Quintus Sertorius

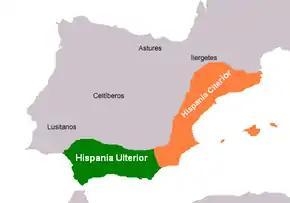
Iberia, showing the Roman Provinces in the time of Sertorius.

By late 83 or early 82 BC, having fallen out with the new Marian leadership, Sertorius was sent to Hispania as proconsul, "no doubt by mutual agreement". Sertorius may have been intended to go to Hispania even before Sulla's Civil War in order to relieve command of the two Spanish provinces (Hispania Ulterior and Hispania Citerior) from their governor, Gaius Valerius Flaccus, due to his doubtful loyalty to the Marian regime.